History of the Jews in Cologne

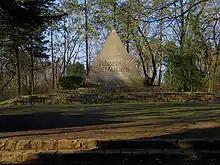
Memorial of the Reichsbund jüdischer Frontsoldaten

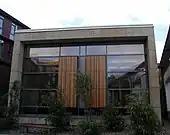
Prayer house of the Ehrenfeld community

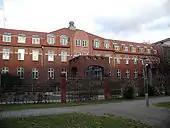
Old building of the Ehrenfeld community

Of the 19,500 Jewish citizens of Cologne in 1930, about 11,000 were killed during the Nazi regime. Some of them were killed after they left Germany to avoid Nazi persecution. Among others, the Cologne lawyer Siegmund Klein and his son Walter Klein were killed in Auschwitz concentration camp, after being deported respectively from the Netherlands and France in 1943 and 1942.